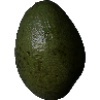
Label: Avocado 1